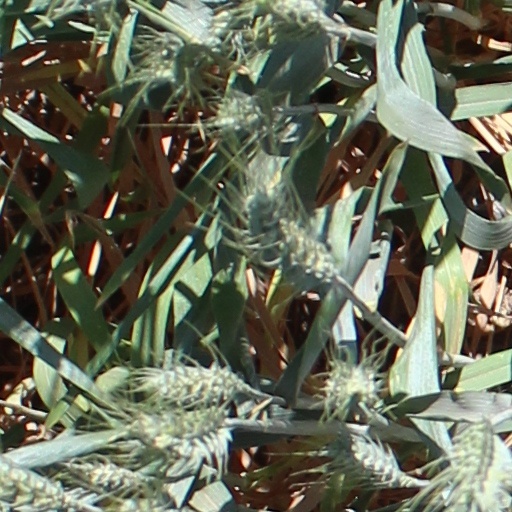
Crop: wheat